Culture of Morocco

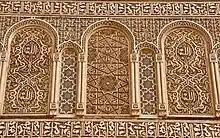
Stucco decoration in the Saadian Tombs of Marrakesh (16th century)

The culture of Morocco is a blend of Arab, Berber, Andalusi cultures, with Mediterranean, Hebraic and African influences. It represents and is shaped by a convergence of influences throughout history. This sphere may include, among others, the fields of personal or collective behaviors, language, customs, knowledge, beliefs, arts, legislation, gastronomy, music, poetry, architecture, etc. While Morocco started to be stably predominantly Sunni Muslim starting from 9th–10th century AD, during the Almoravid period, a very significant Andalusi culture was imported, contributing to the shaping of Moroccan culture. Another major influx of Andalusi culture was brought by Andalusis with them following their expulsion from Al-Andalus to North Africa after the Reconquista. In antiquity, starting from the second century A.D and up to the seventh, a rural Donatist Christianity was present, along an urban still-in-the-making Roman Catholicism. All of the cultural super strata tend to rely on a multi-millennial aboriginal Berber substratum still present and dating back to prehistoric times.